Sled dog

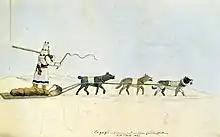
A Native American sled dog team of three near Fort Clark, North Dakota, sketched in 1833

The Greenlandic Inuit have a very long history of using sled dogs and they are still widely used today. As of 2010, some 18,000 Greenland dogs were kept in western Greenland north of the Arctic Circle and in eastern Greenland (because of the effort of maintaining the purity of this culturally important breed, they are the only dogs allowed in these regions) and about half of these were in active use as sled dogs by hunters and fishers. As a result of reduced sea ice (limiting their area of use), increasing use of snowmobiles, increasing dog food prices and disease among some local dog populations, the number has been gradually falling in decades and by 2016 there were 15,000 Greenland dogs. A number of projects have been initiated in an attempt of ensuring that Greenland's dog sledding culture, knowledge and use are not lost.